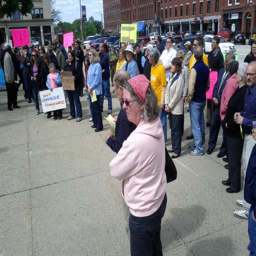
people showed up at the rally , many of them homeless .